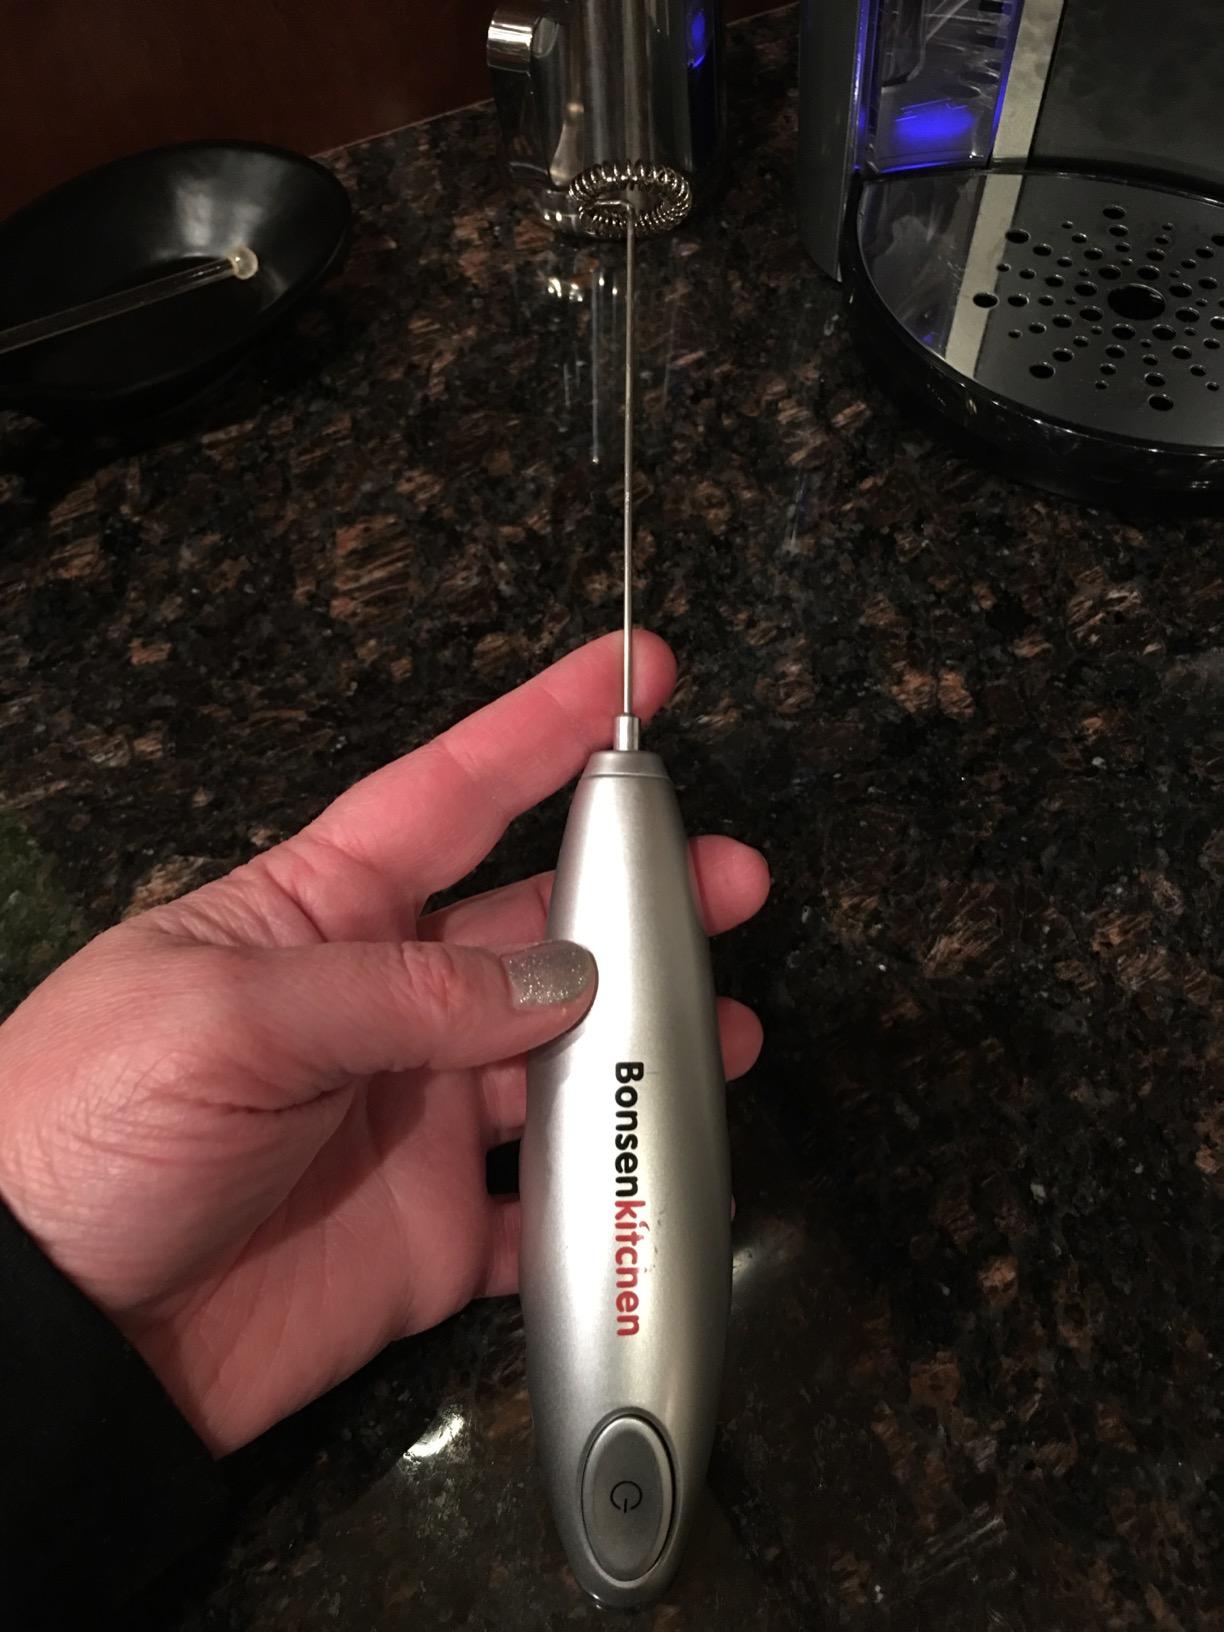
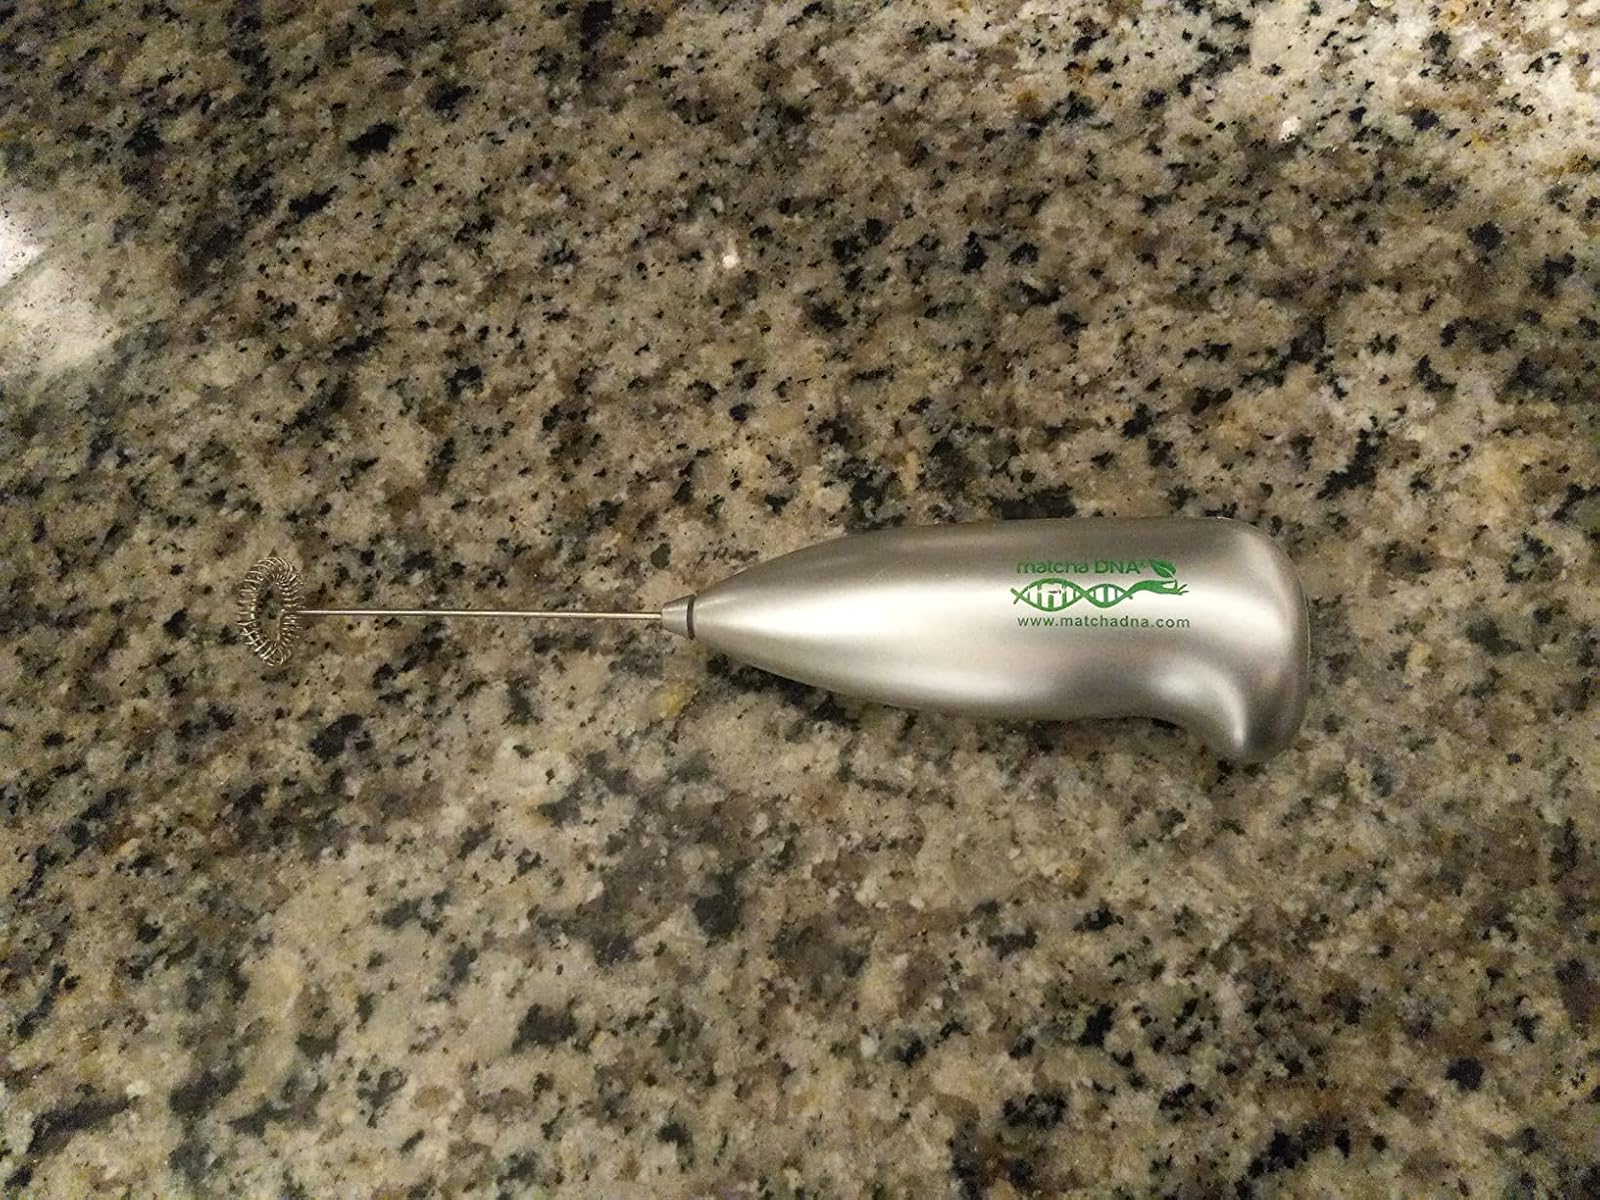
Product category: items_mixer
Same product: no